2021 Czech parliamentary election

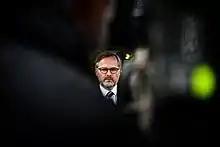
Fiala after his appointment.

Incumbent prime minister Andrej Babiš conceded defeat and accepted the results of the vote on the night of 9 October, saying: "That's life. We understand and accept that." Babiš also accused the opposition of a "smear campaign" during the lead-up to the election. Incumbent president Miloš Zeman had indicated that he would give the prime ministerial mandate to the candidate of the largest party, not the largest coalition. Babiš described ANO's performance as a great result, but said he was not expecting a loss. He congratulated the chairman of SPOLU for becoming the largest coalition, and said that he was open to talks with all parties who were going to enter the new parliament, except for PirStan, which he ruled out. PirStan said they would not join or support an ANO-led government, or a government that included SPD, calling them "parties with a corrupt past" (ANO) or parties "threatening liberal democracy" (SPD).